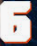
Number: 6